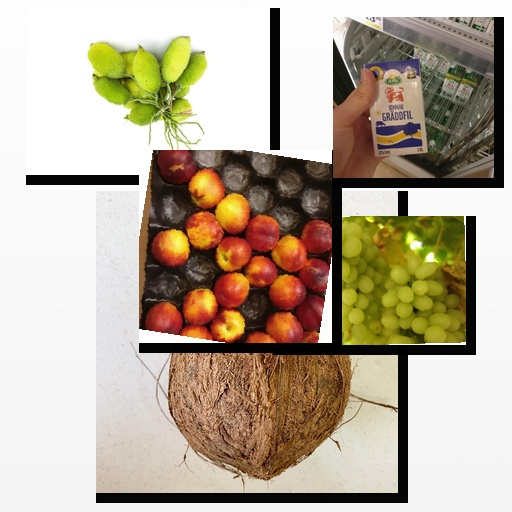
Food items: sour_cream, nectarine, spiny_gourd, coconut, grapes